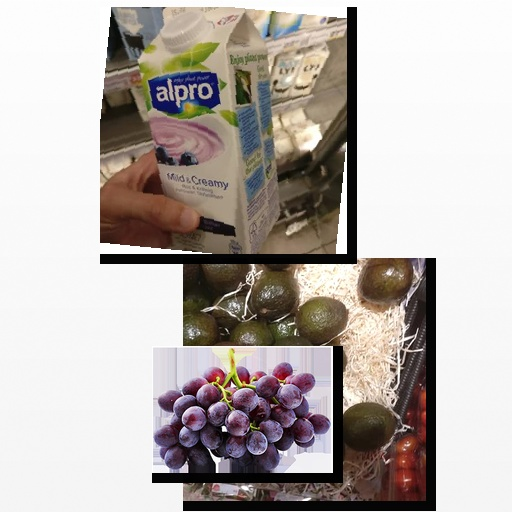
Food items: grapes, blueberry_soyghurt, avocado